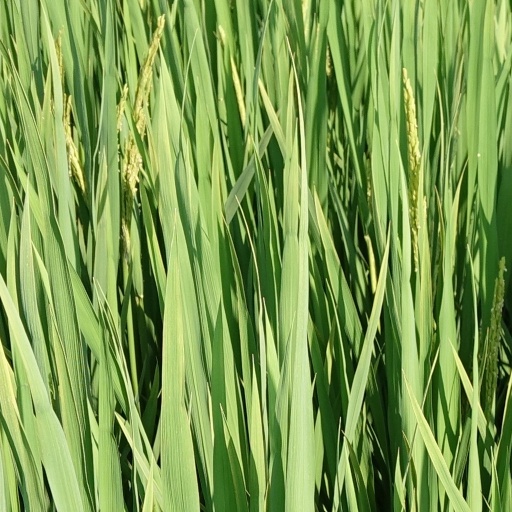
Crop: rice